James Renner

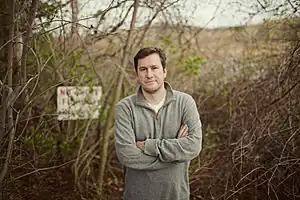
Renner in 2012

James Renner is an American author, investigative journalist, producer, and director. He worked as a reporter for "Cleveland Scene" and was editor of the alternative newspaper "The Cleveland Independent". He is known for his work in the thriller, science fiction, and true crime genres. In 2019, Renner founded The Porchlight Project, a nonprofit dedicated to offering support for the families of the missing and murdered.